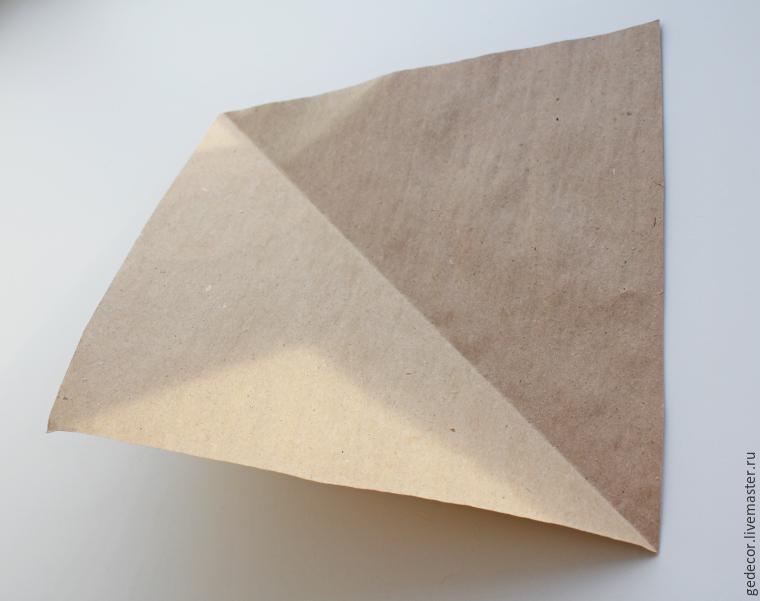
Waste category: paper